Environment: real
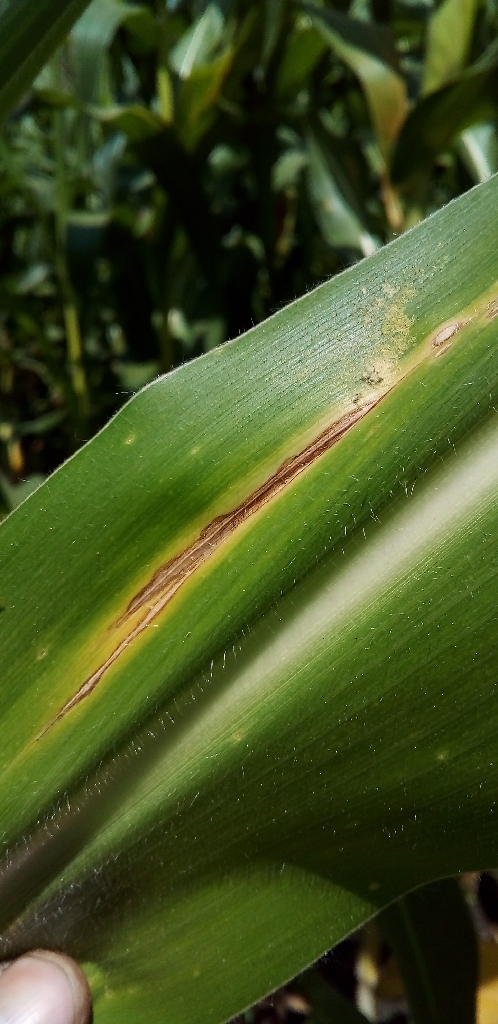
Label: northern_corn_leaf_blight